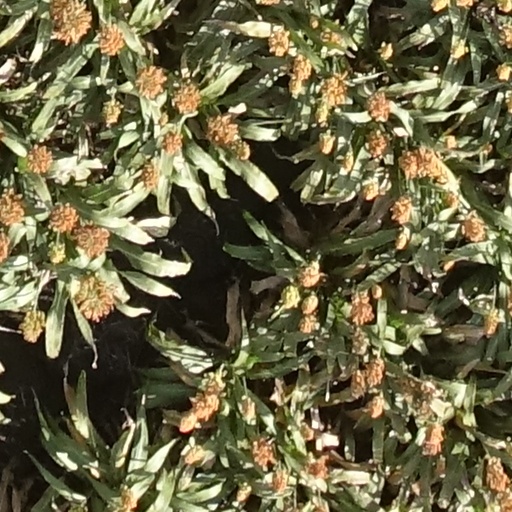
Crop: sorghum